Ontario Tech University

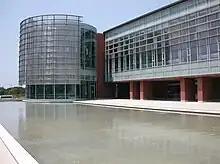
North Campus Library

The North campus is located at 2000 Simcoe St North and is considered the 'main' campus. The Faculty of Business and Information Technology (FBIT), the Faculty of Energy Systems and Nuclear Science (FESNS), the Faculty of Engineering and Applied Science (FEAS), the Faculty of Science (FS), the Faculty of Health Science (FHS), and the Faculty of Graduate Studies are located on the North Campus.